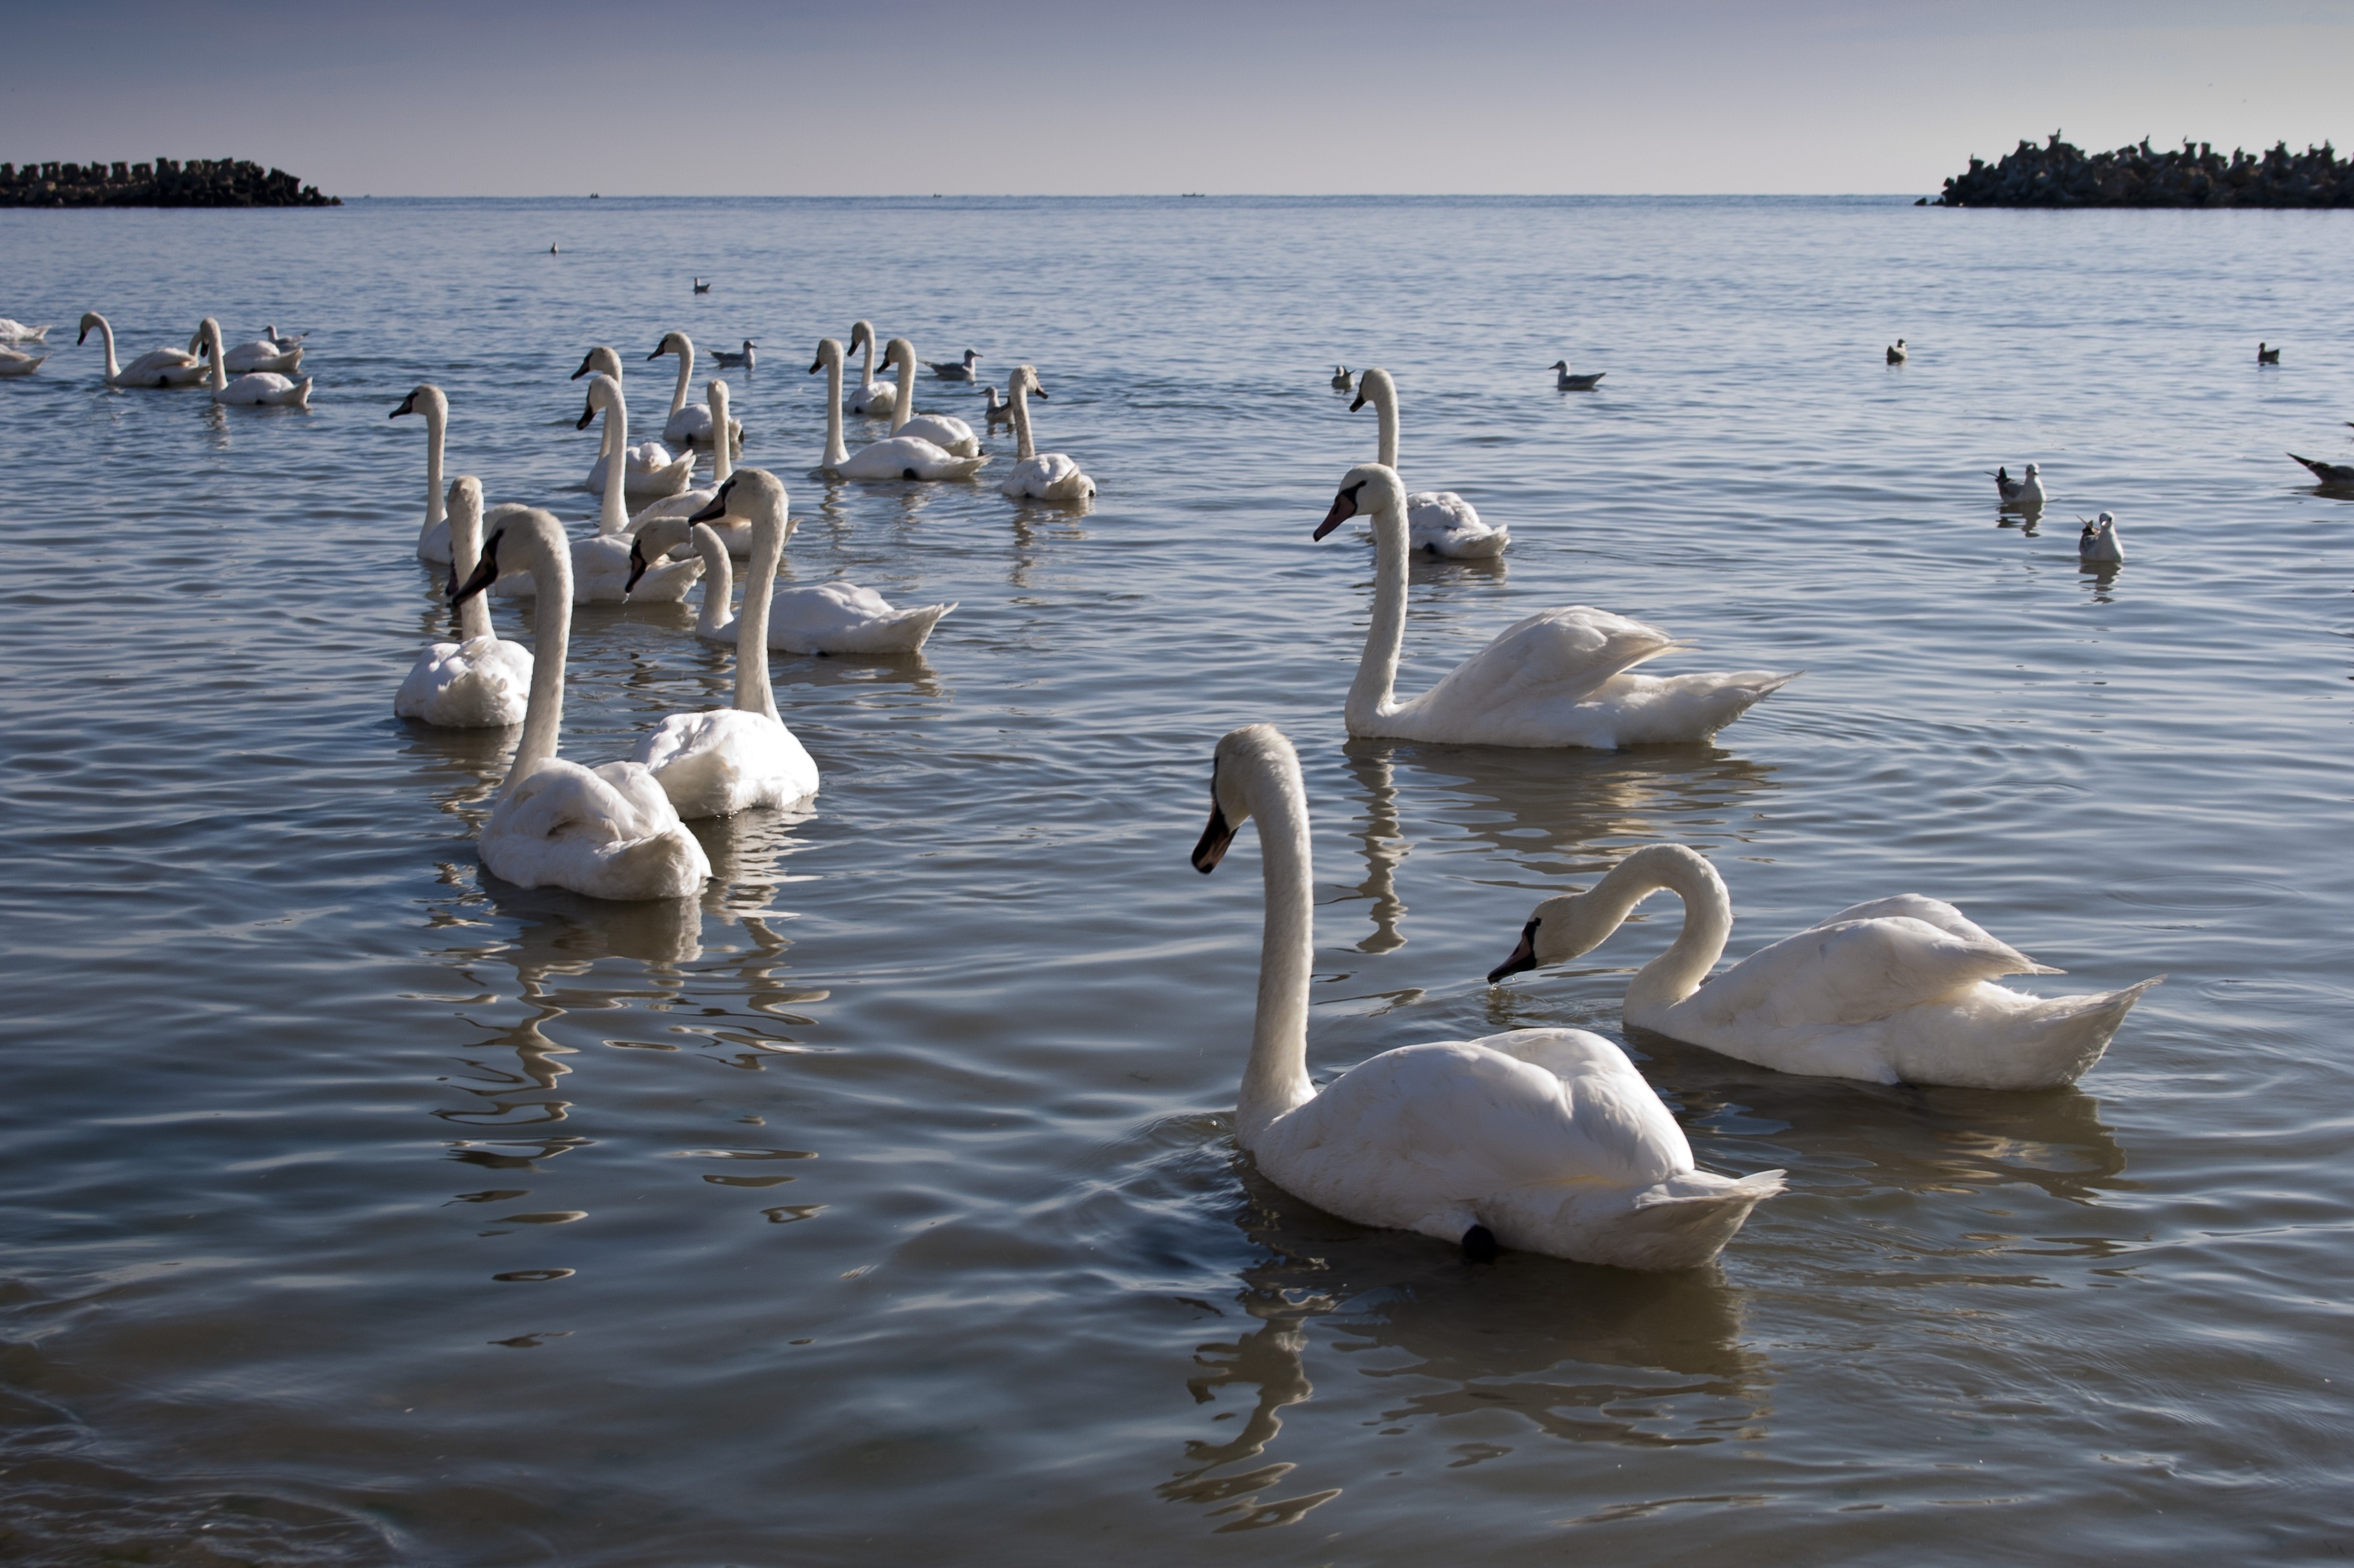
beach, landscape, sea, water, nature, outdoor, bird, sky, sunset, white, wildlife, europe, scenic, natural, black, fauna, swan, swans, goose, vertebrate, waterfowl, water bird, black sea, ducks geese and swans